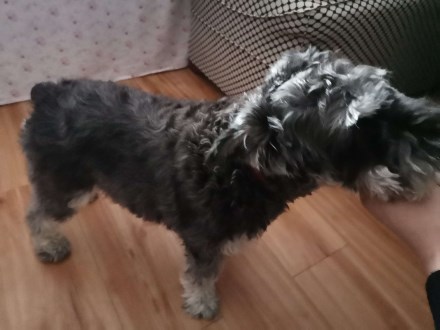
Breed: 2342-n000102-miniature_schnauzer